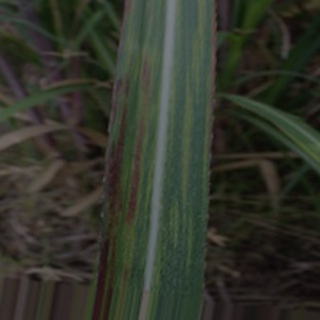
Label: sugarcane_bacterial_blight